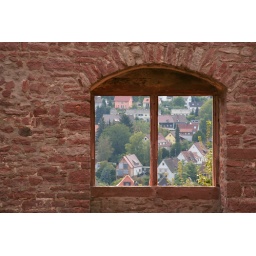
Some houses in Wertheim as seen through the window of the 16th century castle overlooking the town.